RAF South Ruislip

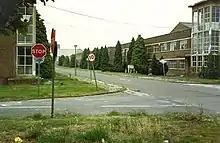
The derelict site photographed in 1995

In 1972 the Third Air Force moved operations from the station to RAF Mildenhall. The Ministry of Transport used portions of the base for records storage in the mid-1970's. Thereafter, the buildings that had formed the main part of the base on Victoria Road stood empty until they were demolished in 1995, but were used by the BBC as a filming location for the final series of the television police drama "Z Cars" between 1977 and 1978. Retail units have been built on the site of the former base since its demolition.